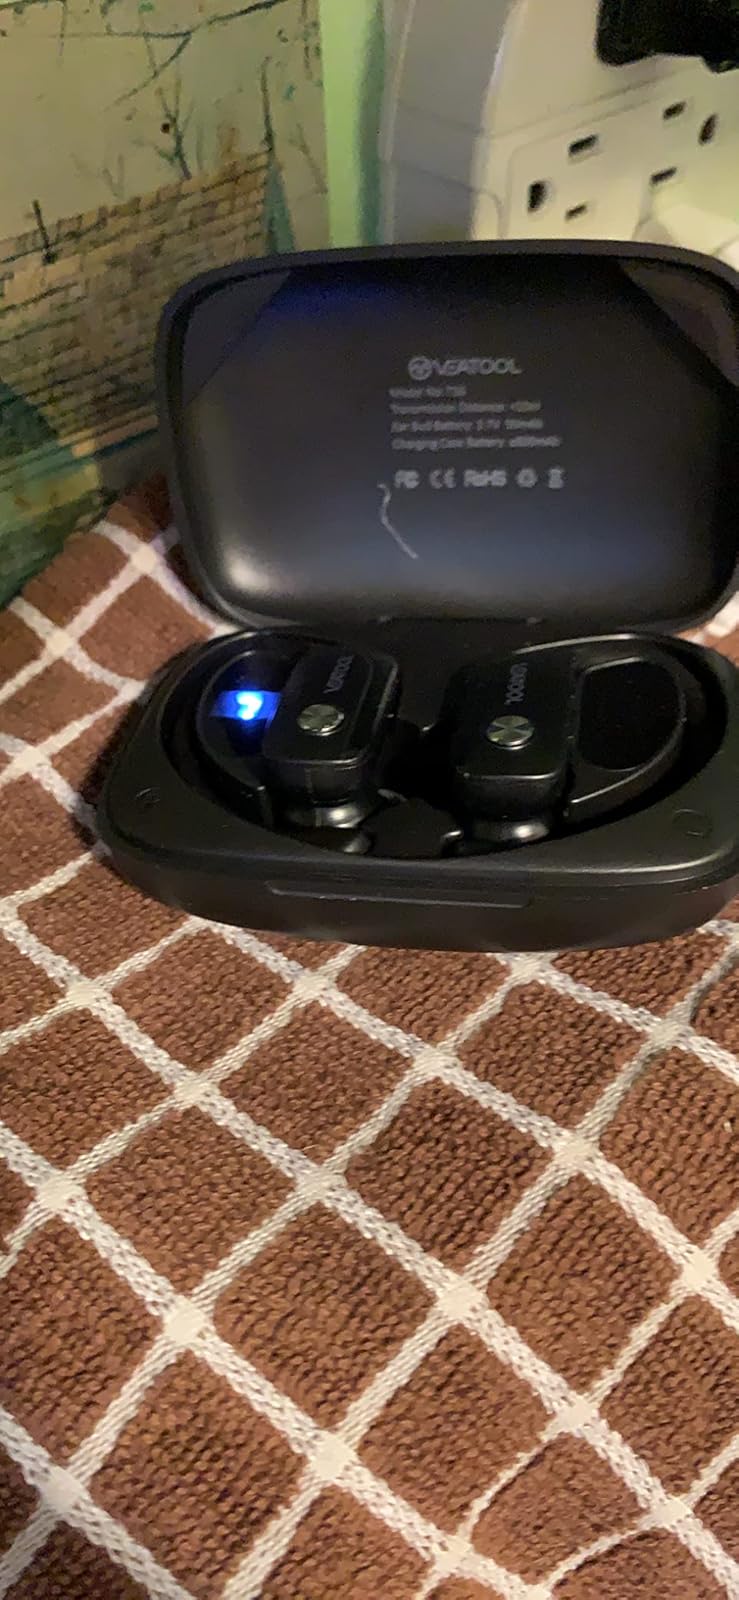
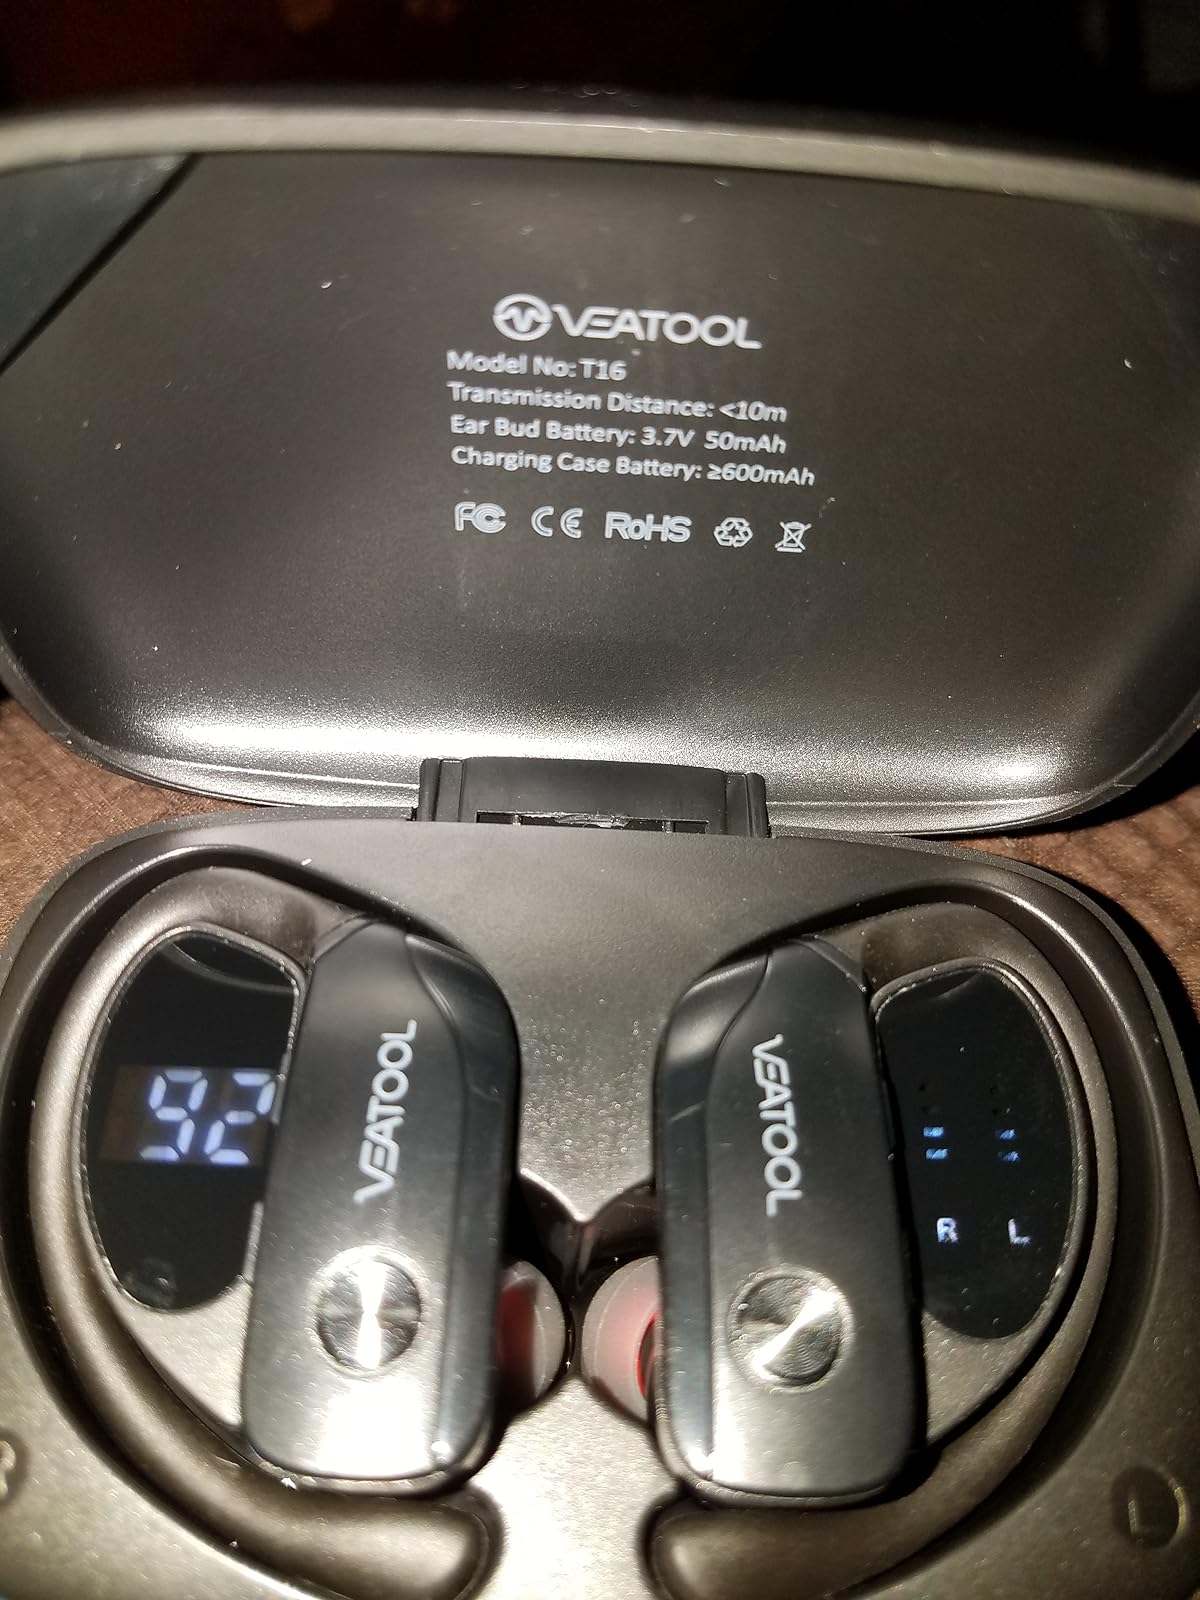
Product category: earbuds
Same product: yes